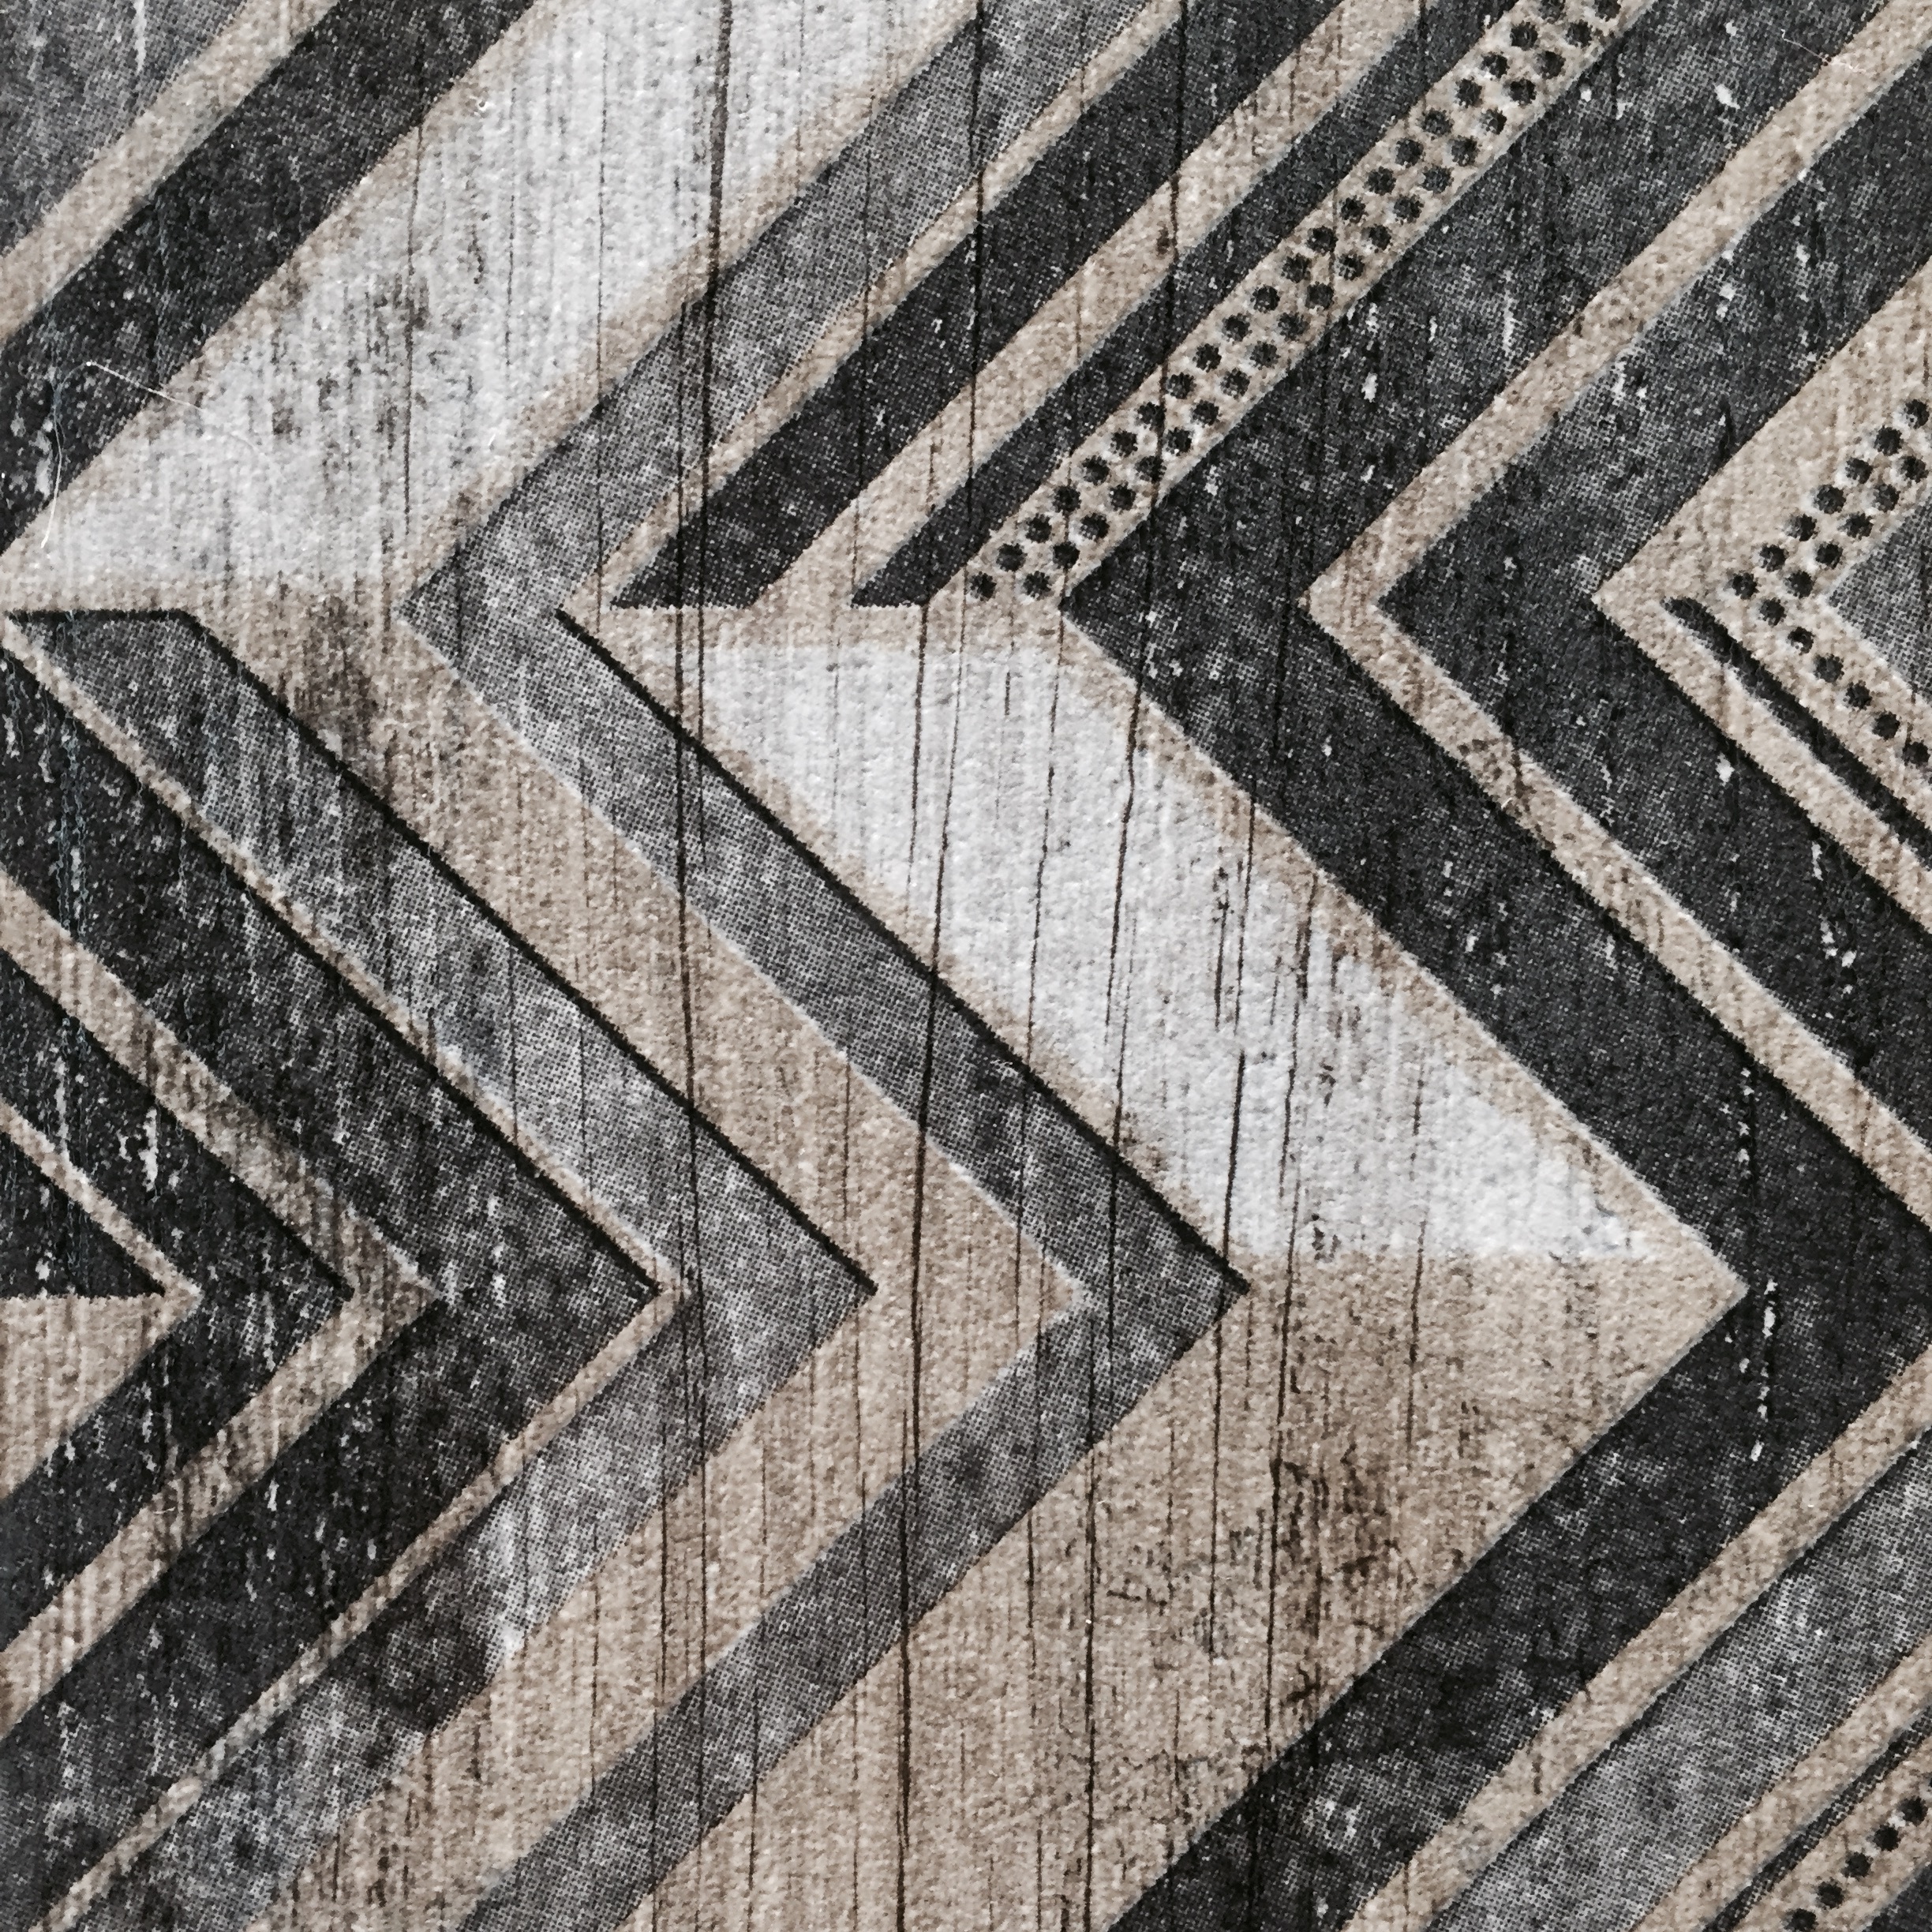
texture, floor, asphalt, pattern, line, geometry, gray, black, modern, textile, design, carpet, shape, graphics, flooring, bending, road surface, belden